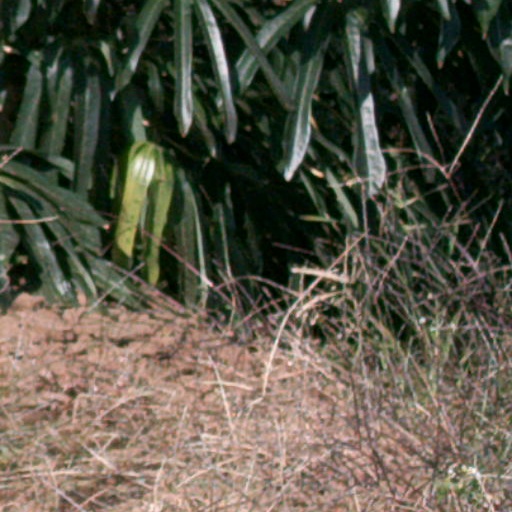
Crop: cassava